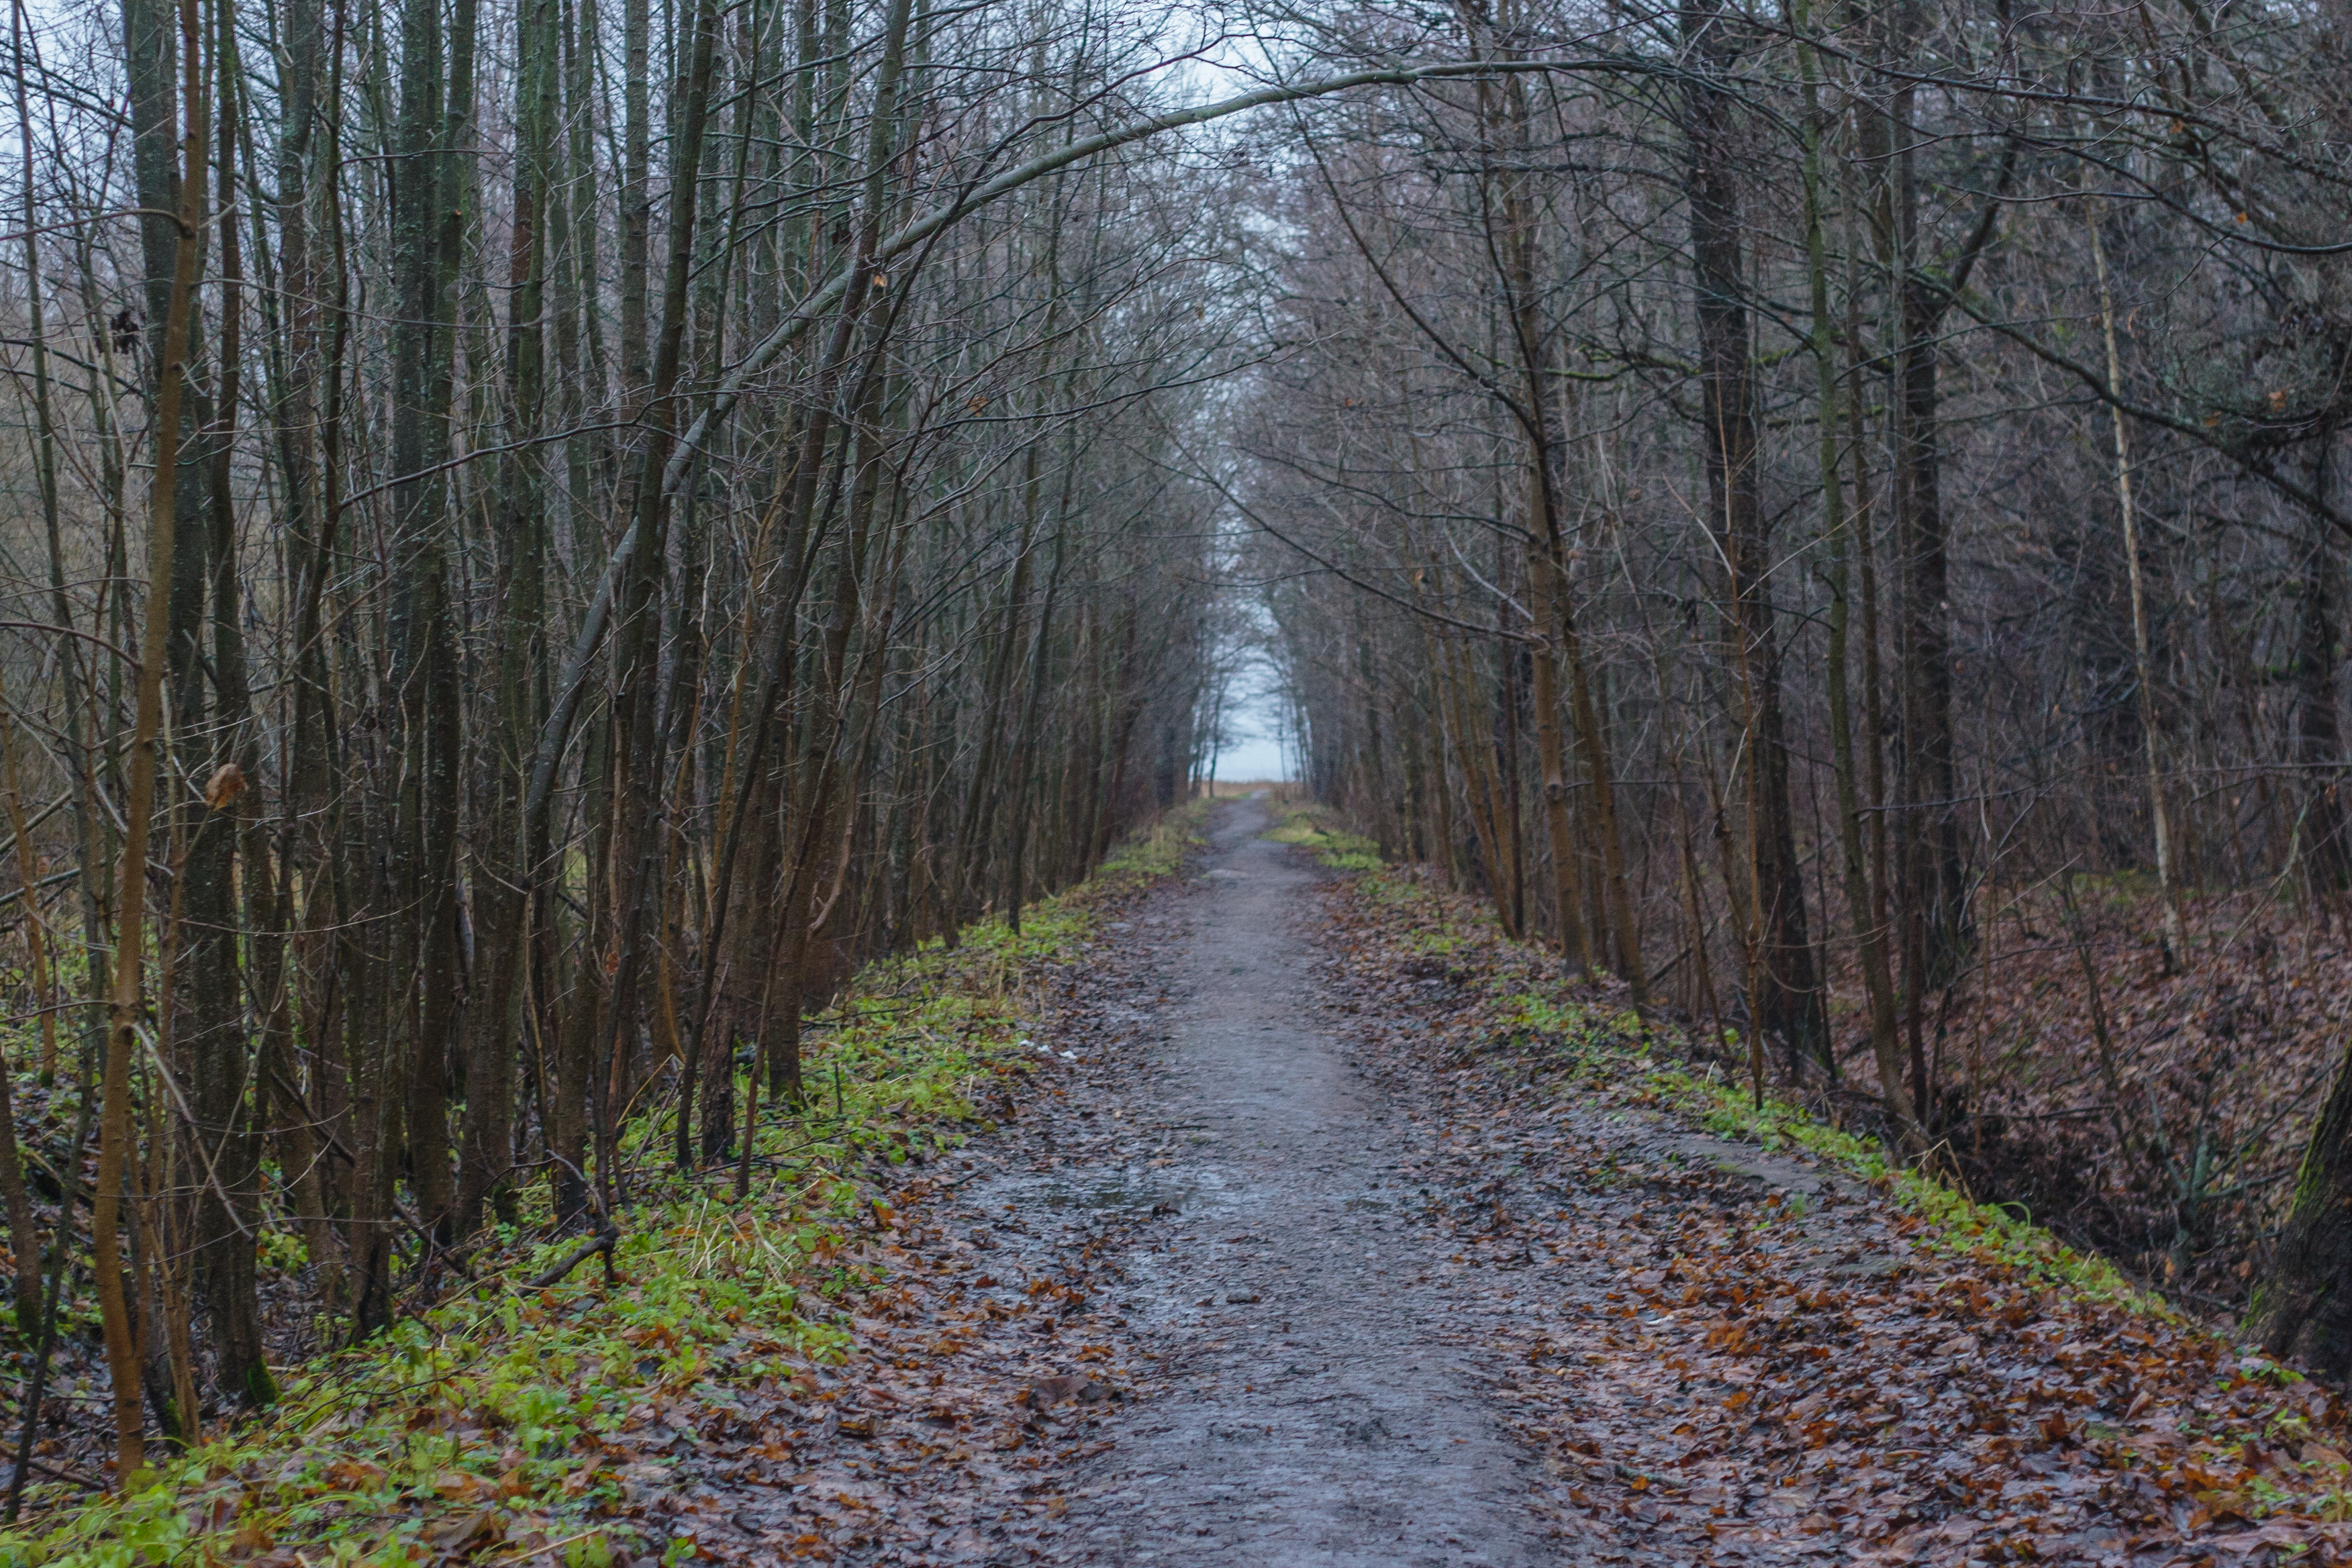
image, tree, natural landscape, forest, natural environment, woodland, atmospheric phenomenon, trail, road, path, thoroughfare, nature reserve, woody plant, lane, dirt road, plant, winter, wood, infrastructure, old growth forest, grass, branch, temperate coniferous forest, landscape, road surface, grove, autumn, nonbuilding structure